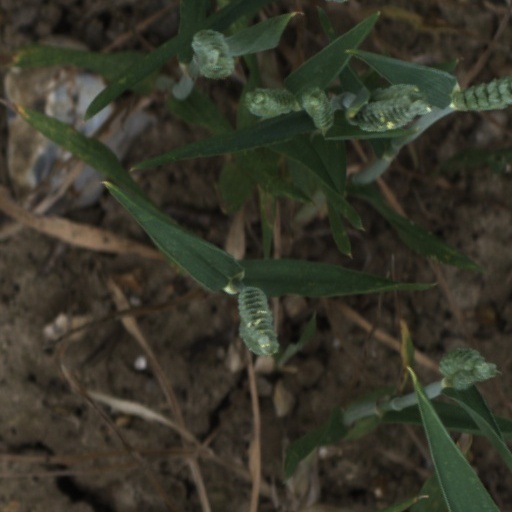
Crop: wheat